Equality Connecticut

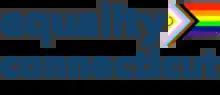

Equality Connecticut is a statewide political advocacy organization in Connecticut that advocates for lesbian, gay, bisexual, transgender, and queer (LGBTQ) rights.